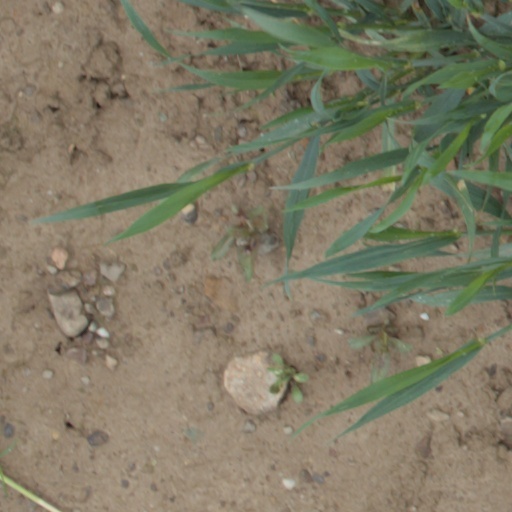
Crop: wheat